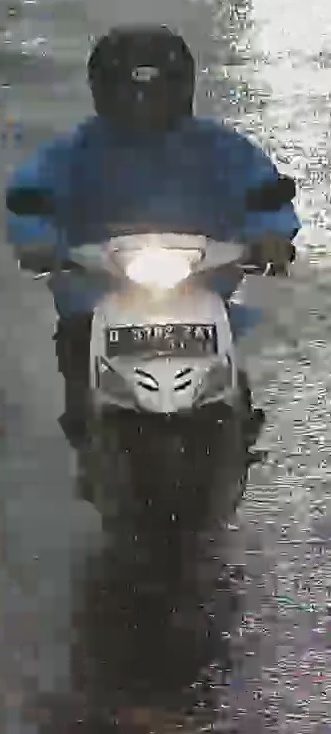
person-with-helmet: 1
person-without-helmet: 0